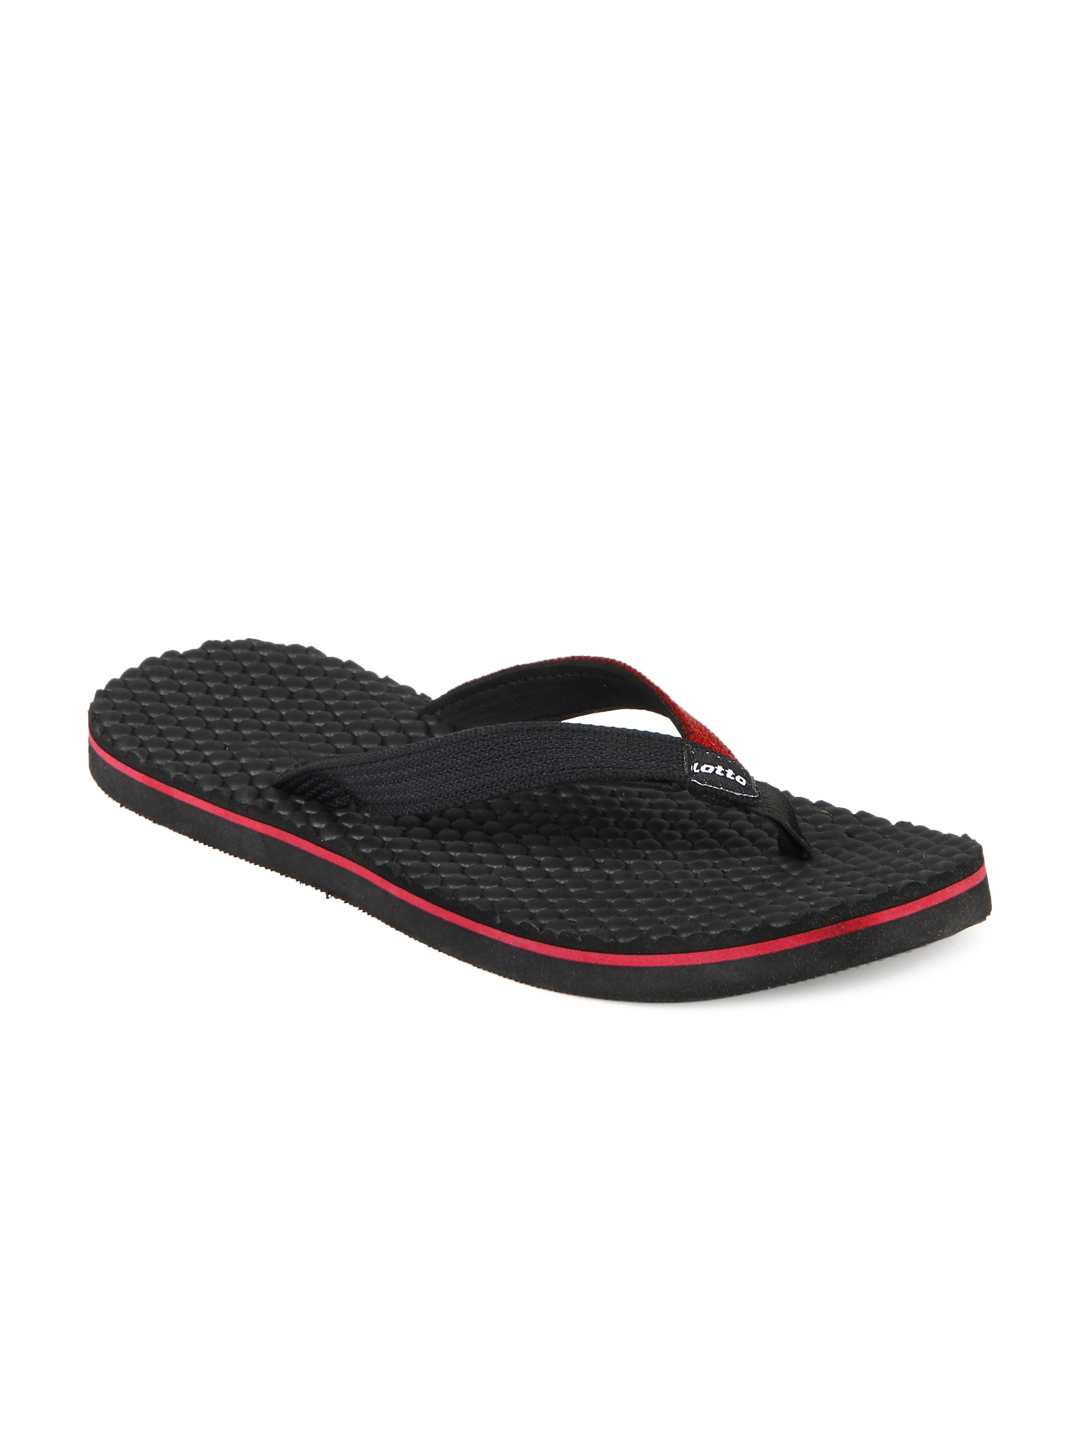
Lotto Men ACCU Red & Black Flip Flops
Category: Footwear / Flip Flops / Flip Flops
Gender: Men
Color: Black
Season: Winter 2012
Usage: Casual